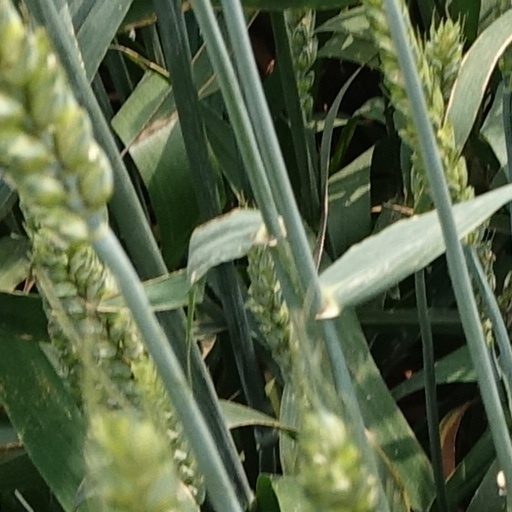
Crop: wheat